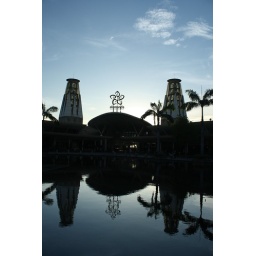
blue sky in Alamanda